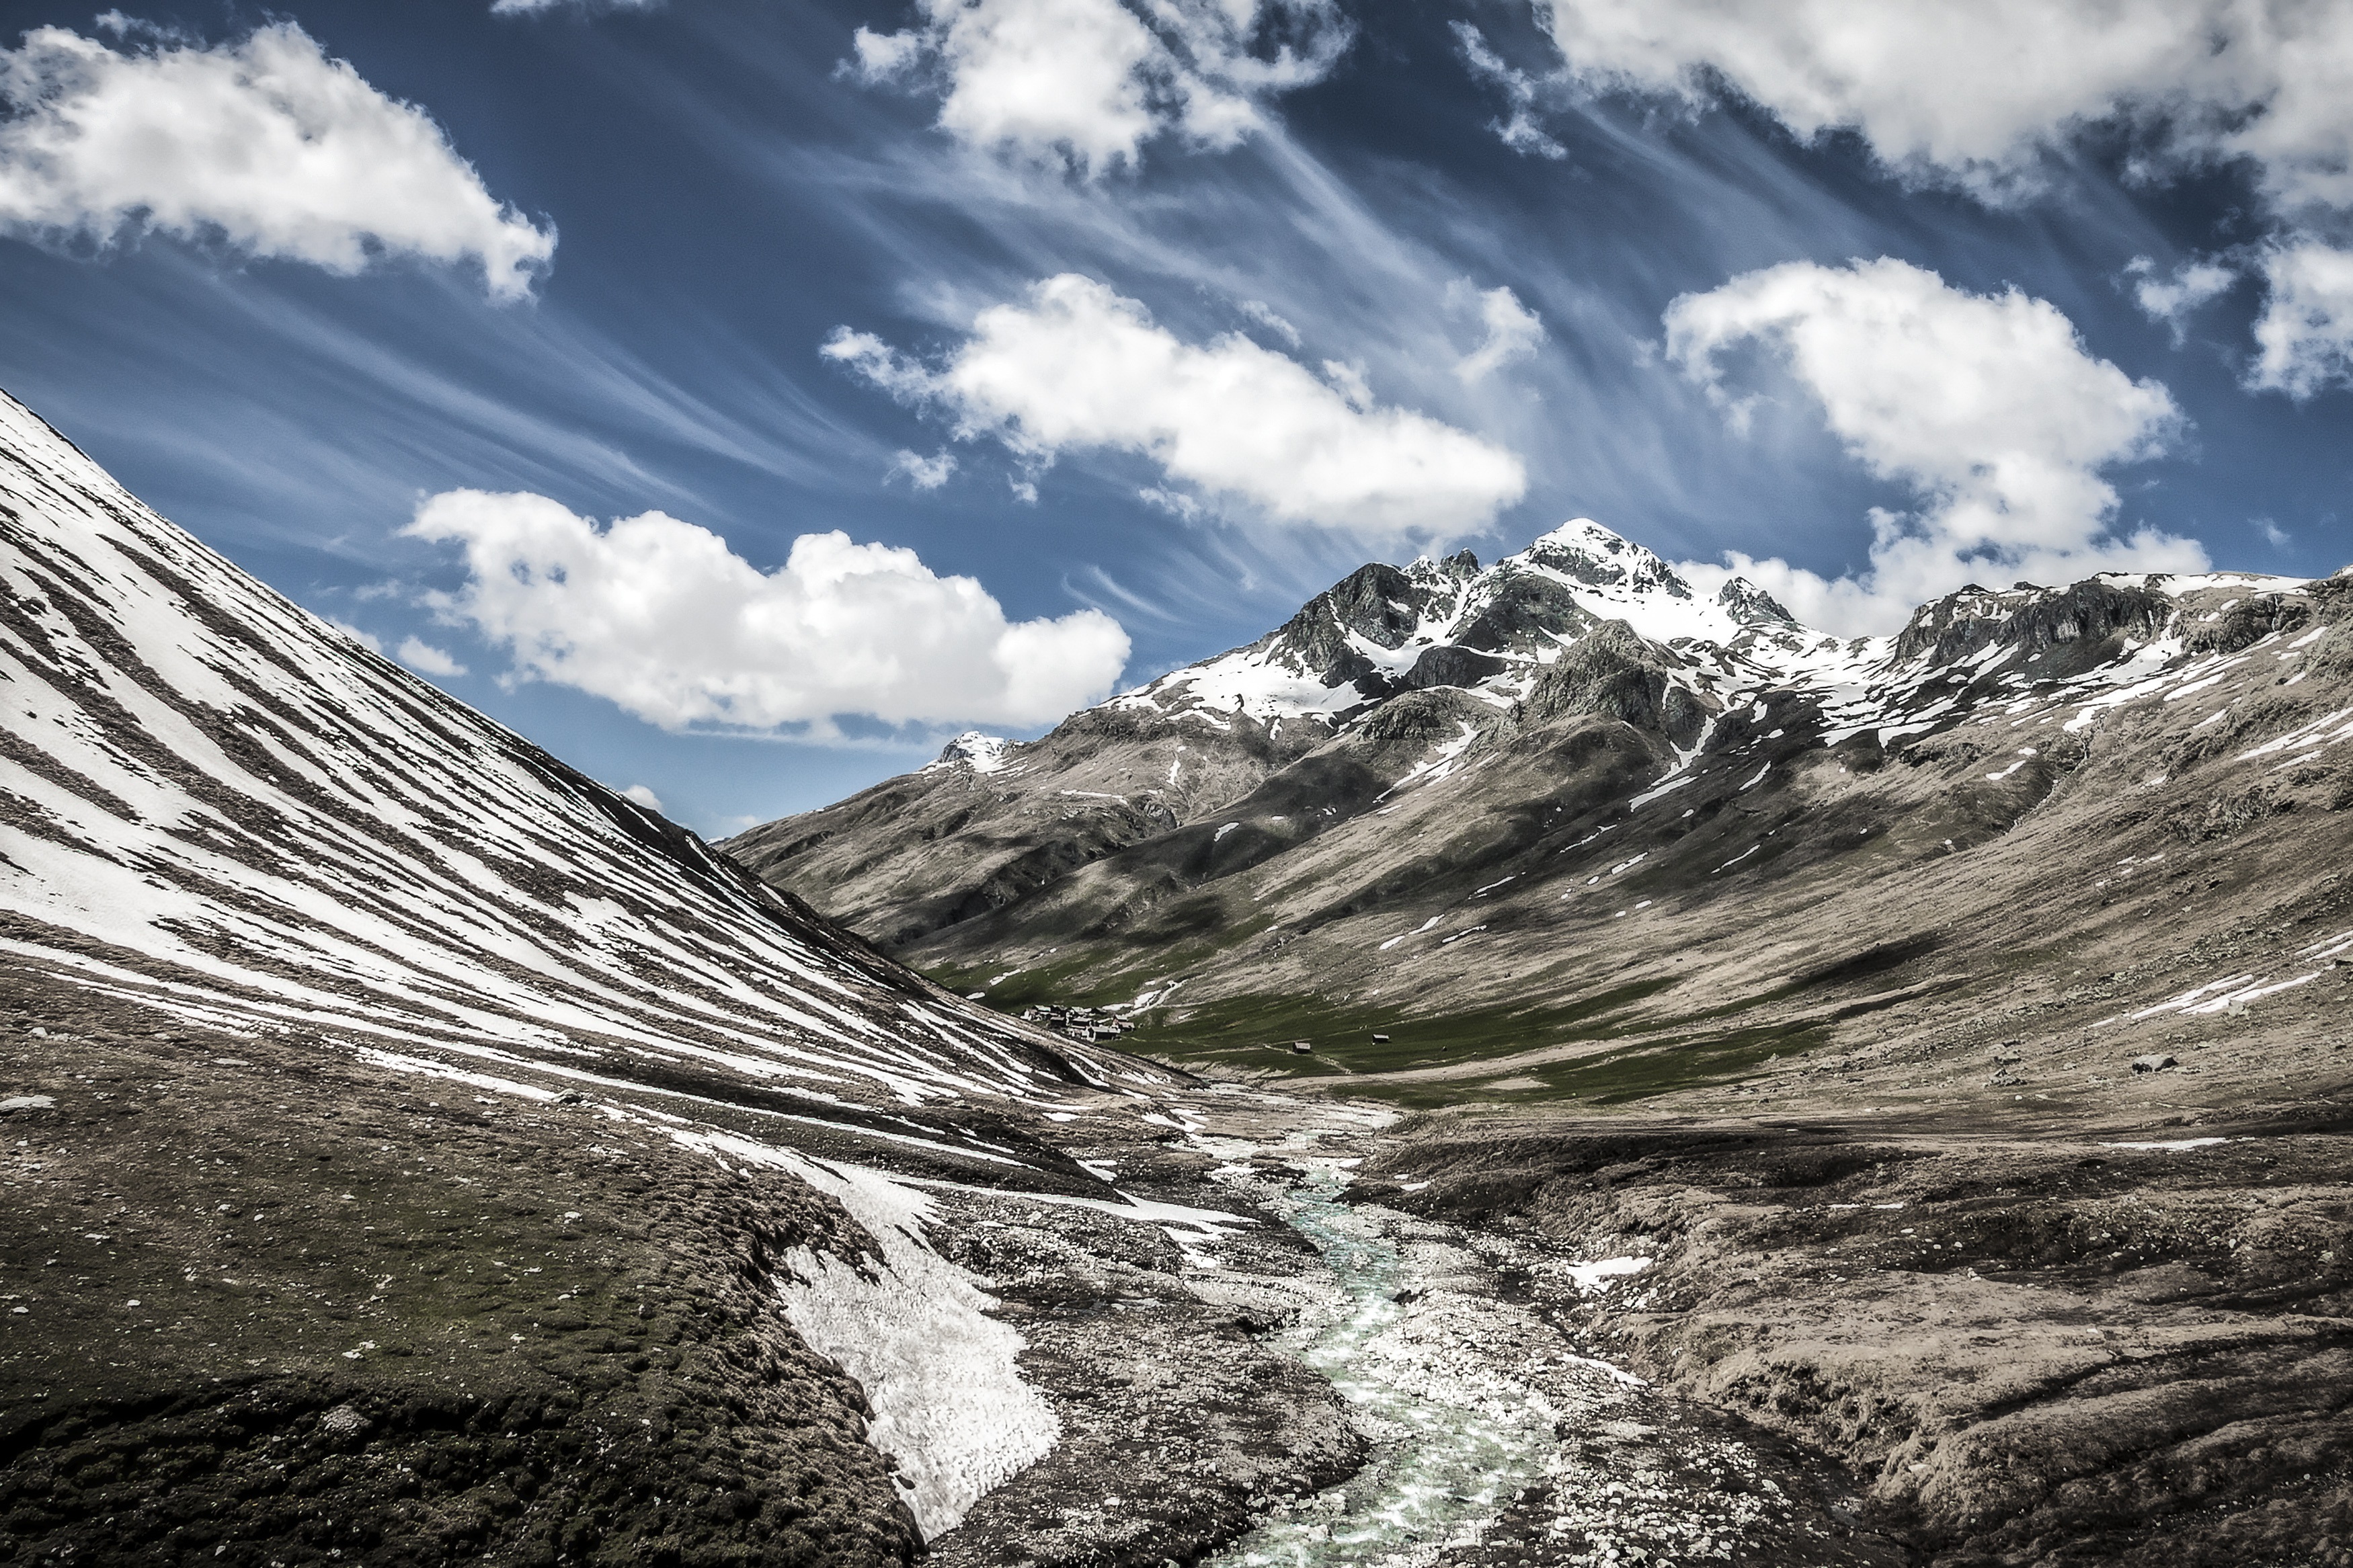
landscape, nature, wilderness, walking, mountain, snow, cloud, sky, lake, adventure, river, valley, mountain range, glacier, alpine, ridge, mountain landscape, clouds, mountains, alps, outlook, plateau, switzerland, fell, loch, white water, moraine, landform, mountain river, mountain pass, mountain meadow, averstal, geographical feature, mountainous landforms, glacial landform